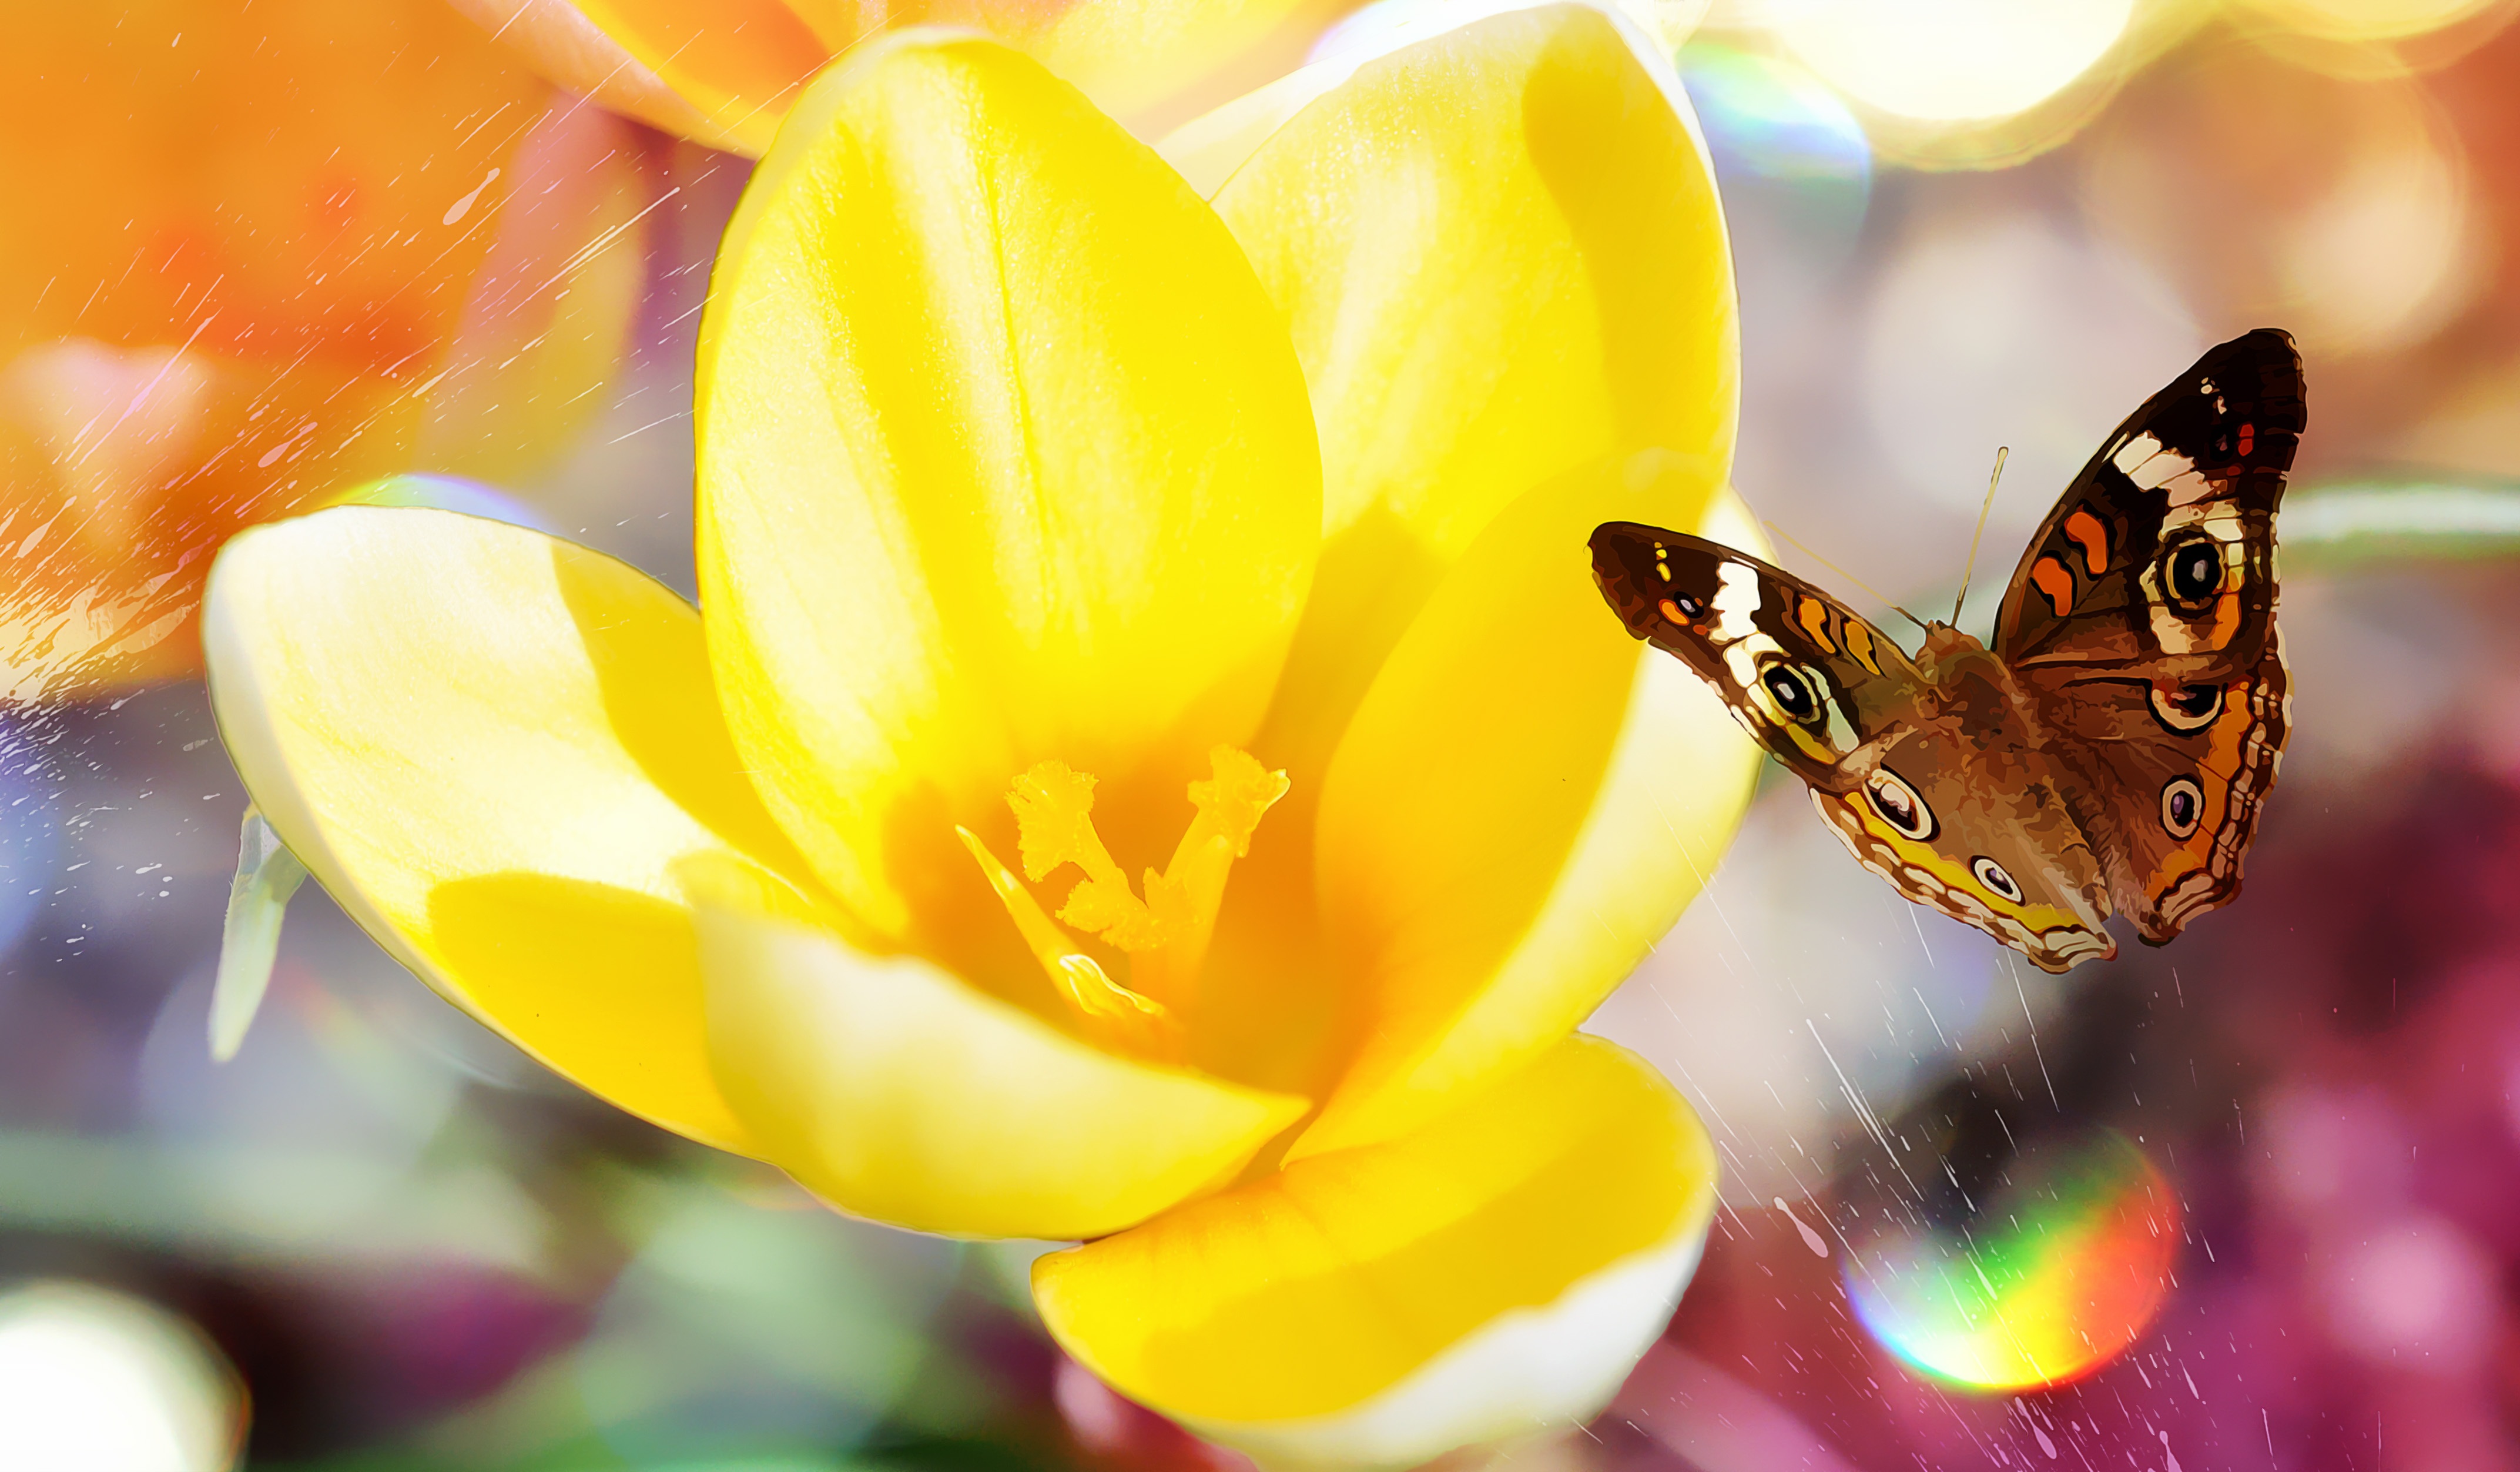
blossom, plant, photography, leaf, flower, petal, bloom, color, insect, butterfly, yellow, close, flora, invertebrate, close up, fantasy, crocus, spring flower, macro photography, moths and butterflies